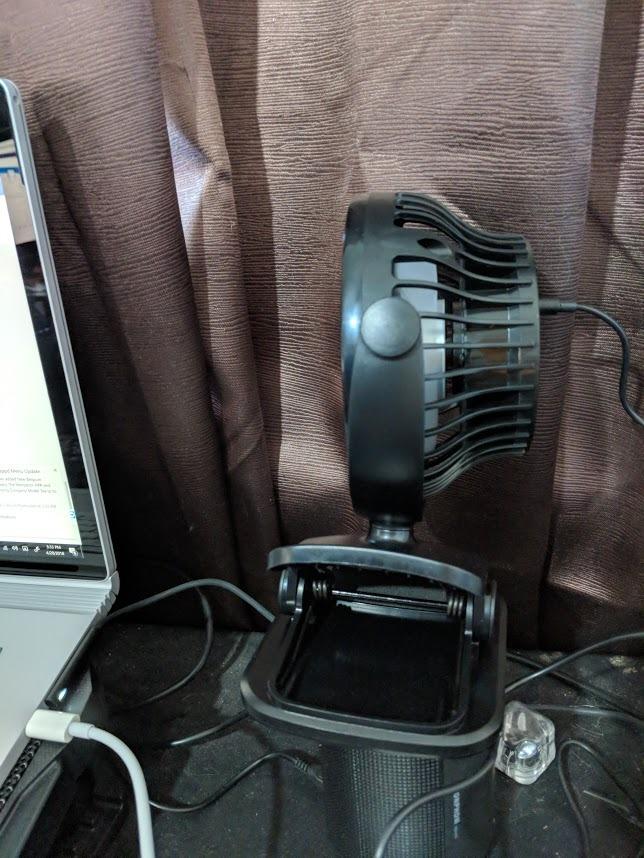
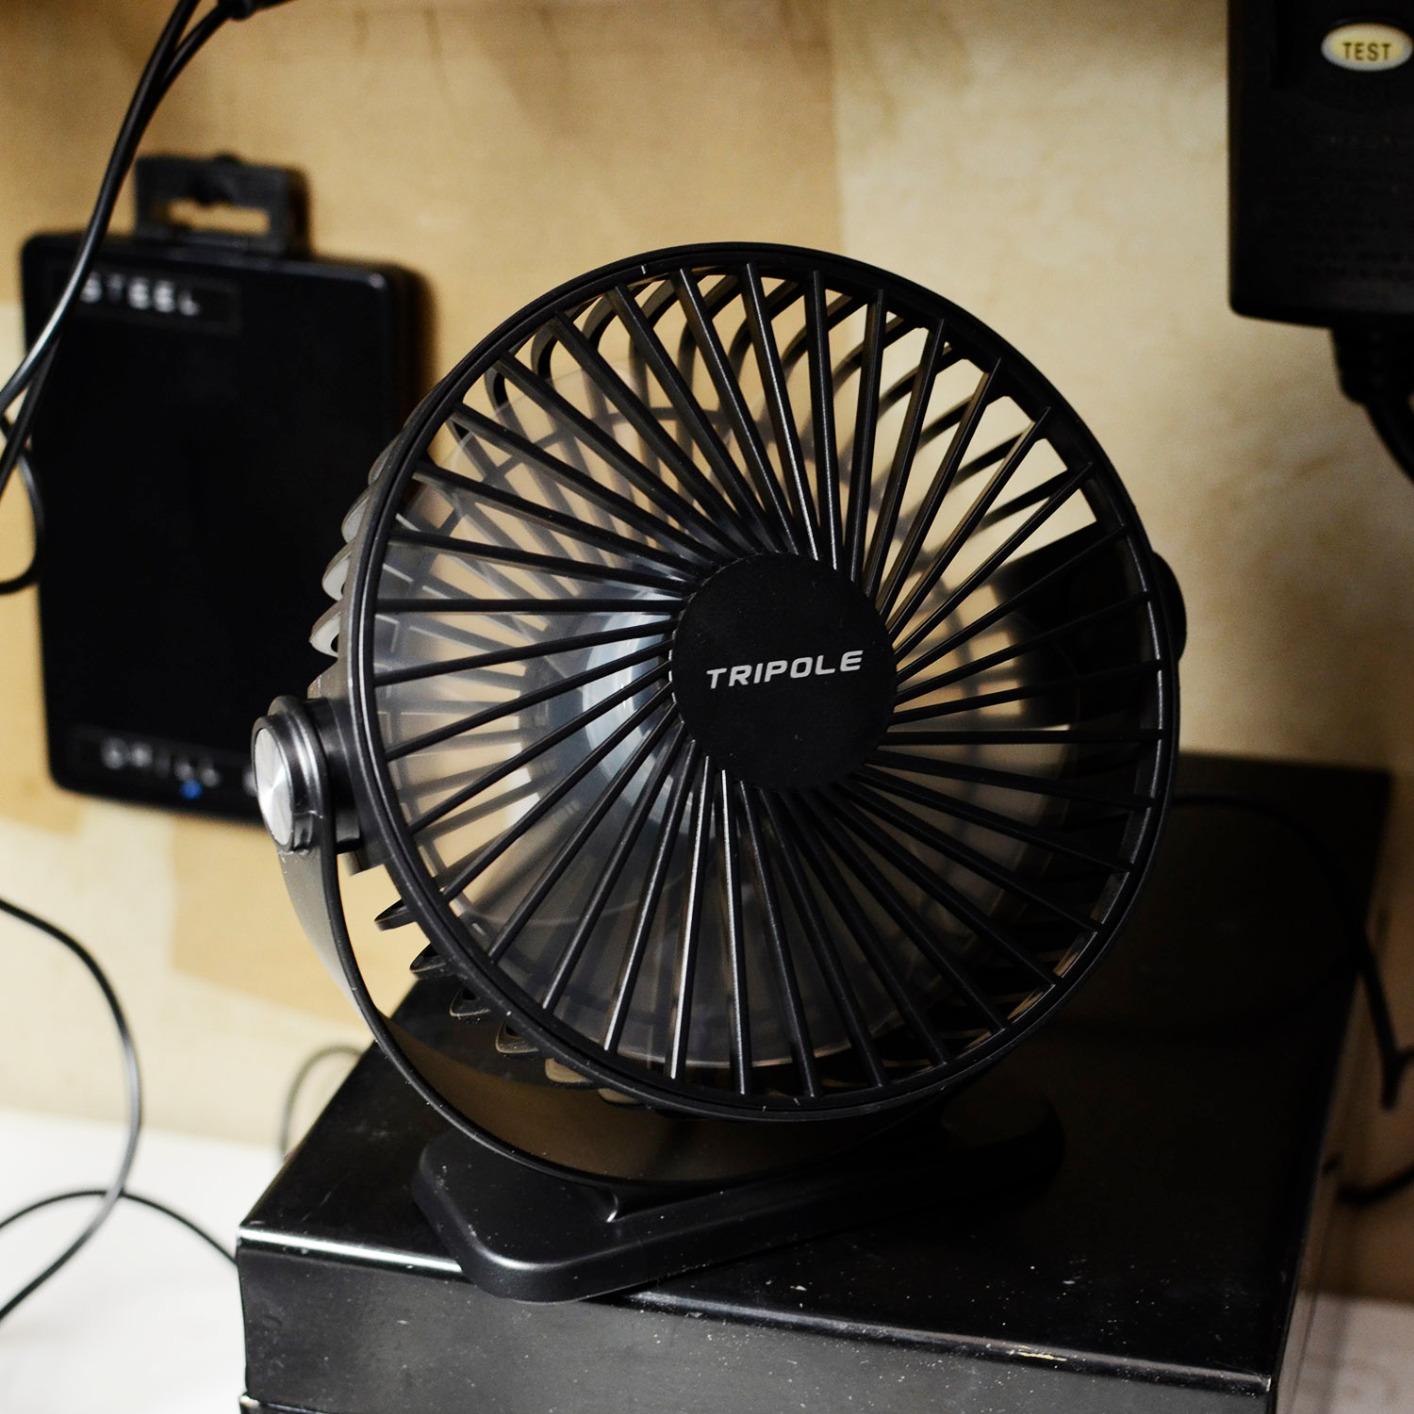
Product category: fan
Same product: no